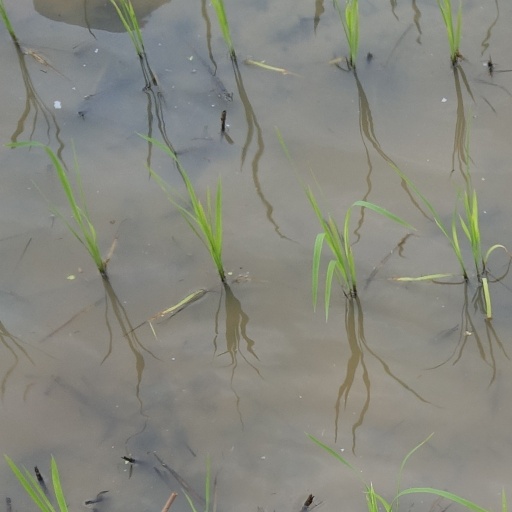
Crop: rice